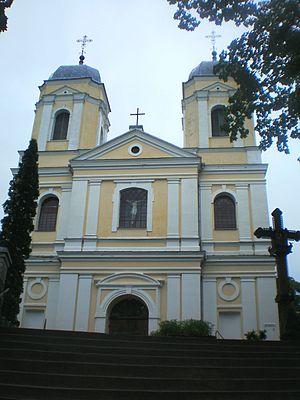
Molėtai ou Moletai est le chef-lieu de la municipalité du district de Molėtai, en Lituanie.